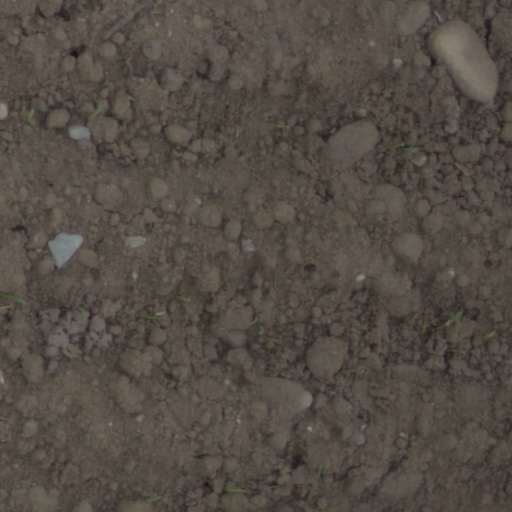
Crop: wheat